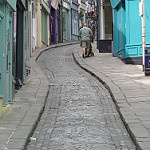
Scene: Outdoor